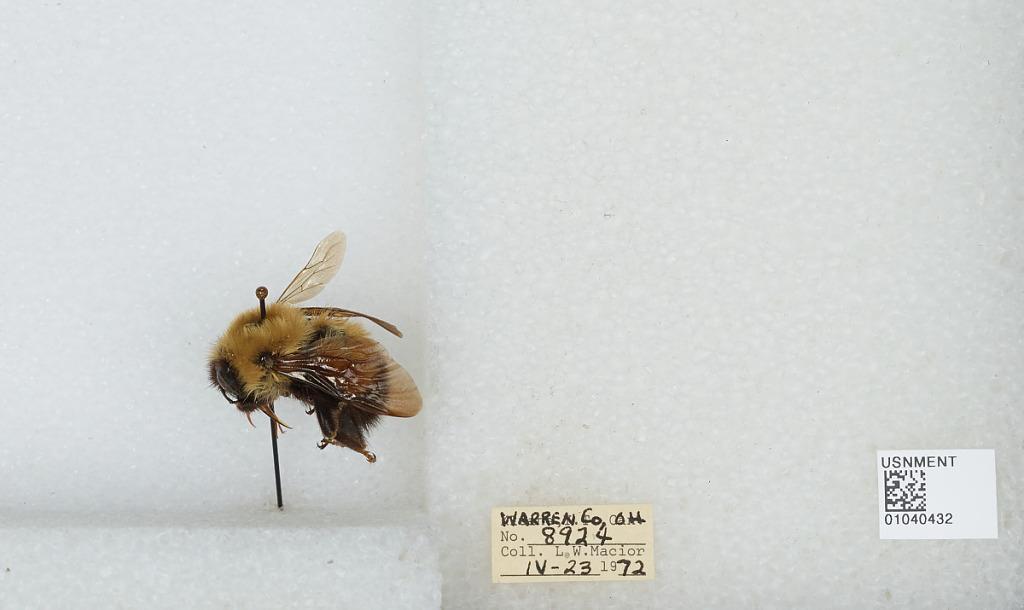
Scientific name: Bombus (Pyrobombus) perplexus Cresson
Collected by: L. Macior
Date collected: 1972-4-23
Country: United States
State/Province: Ohio
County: Warren
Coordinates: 39.4242, -84.1856